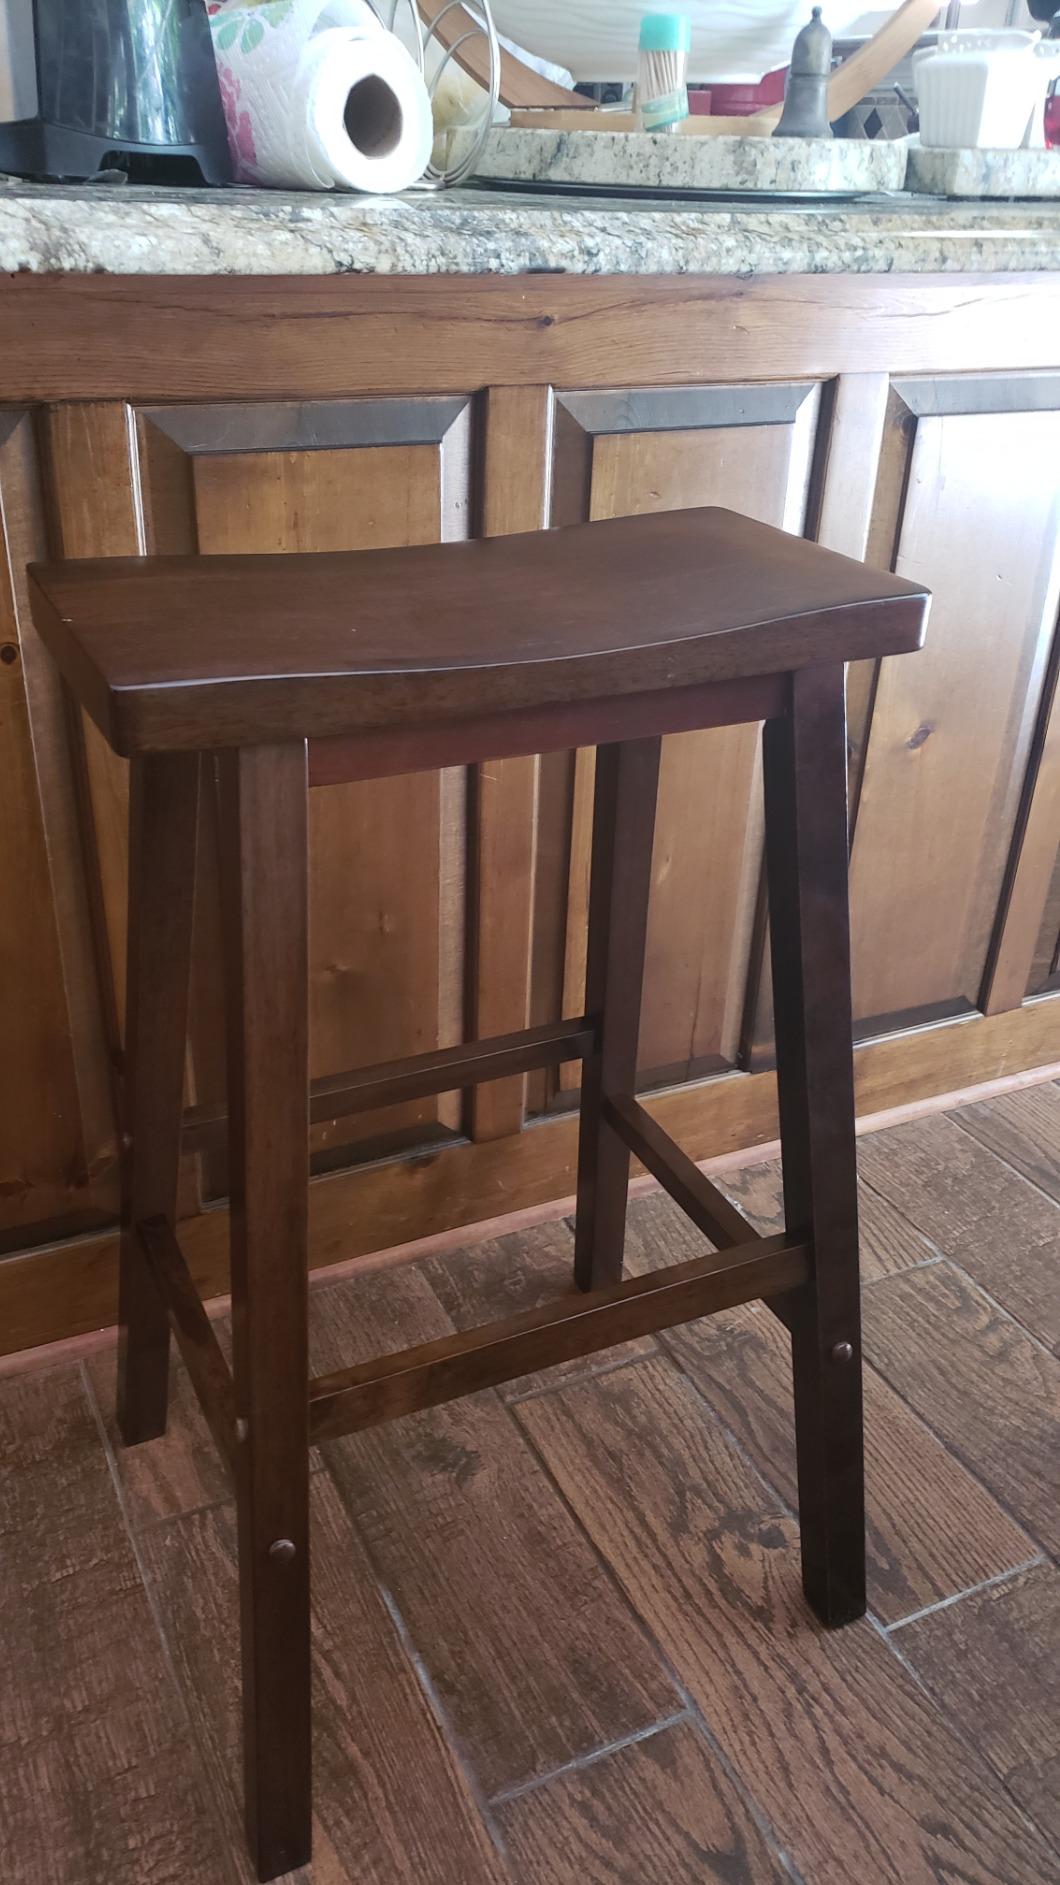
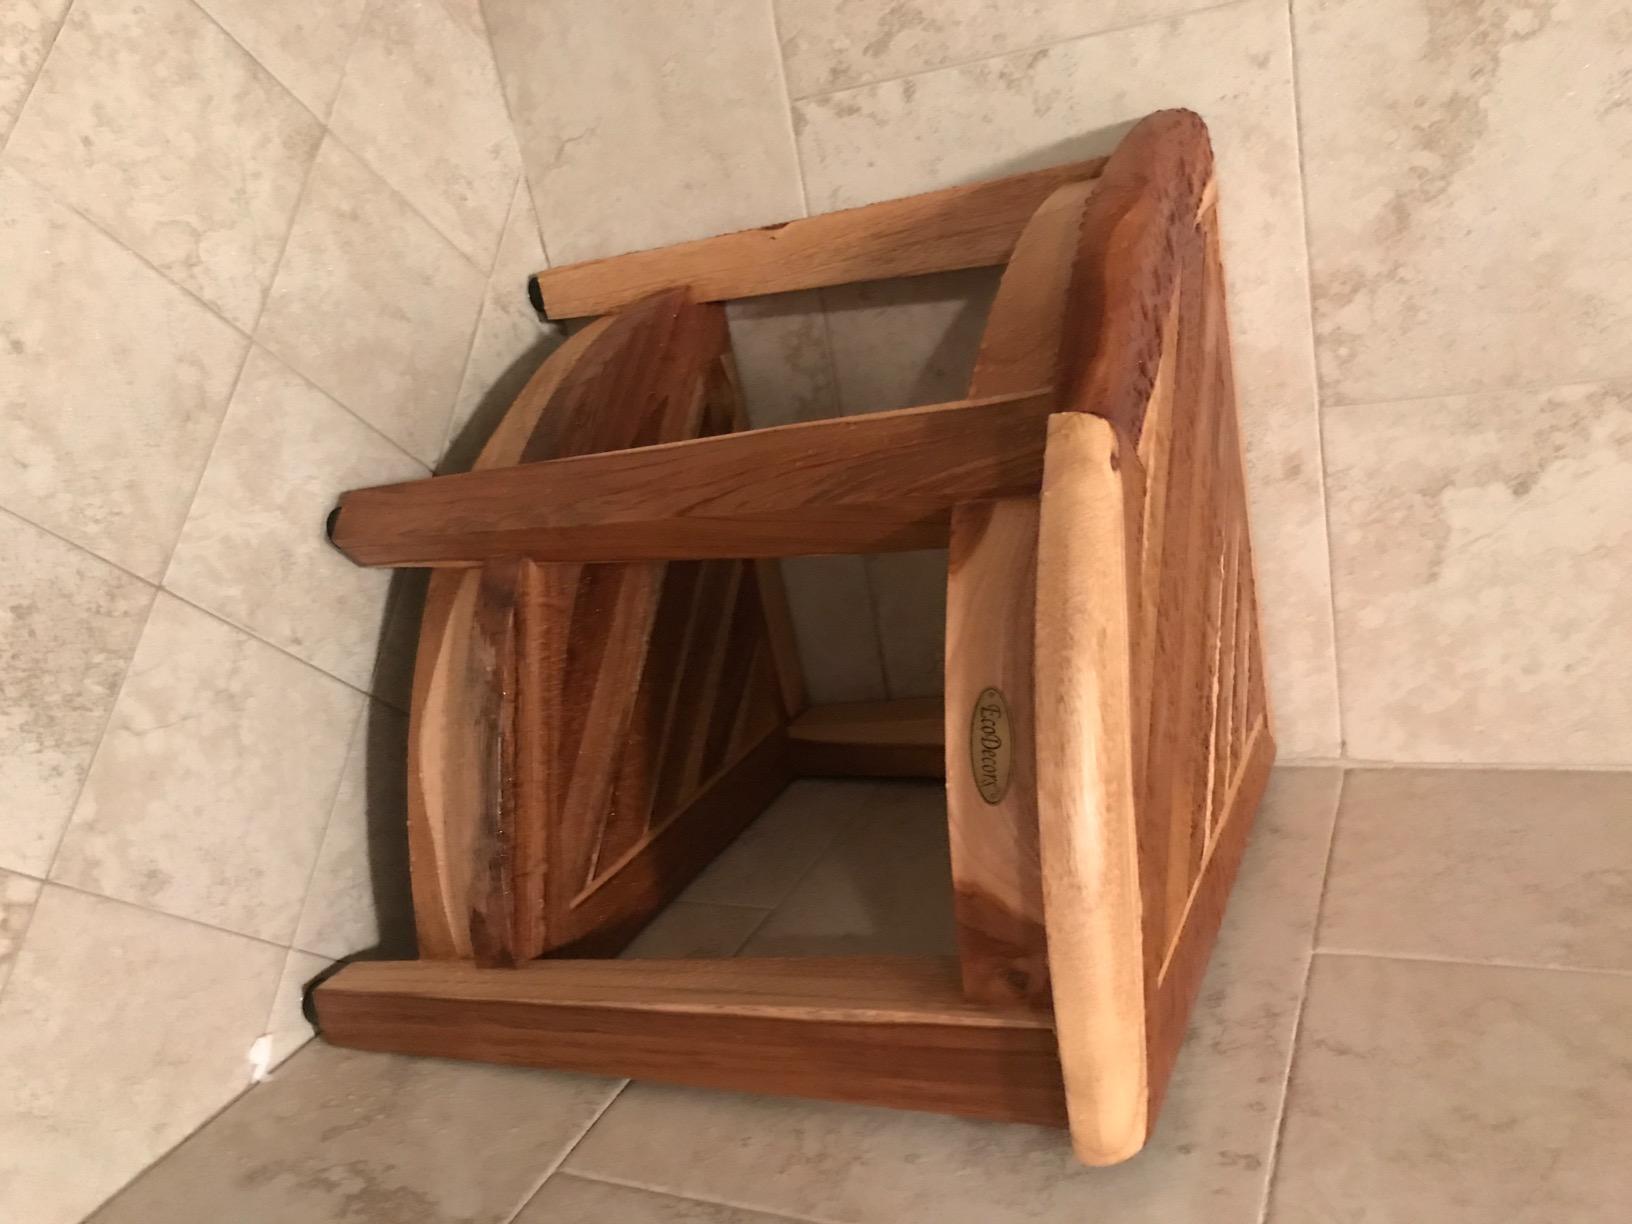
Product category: stool
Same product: no